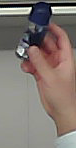
Product: nivea_rollon